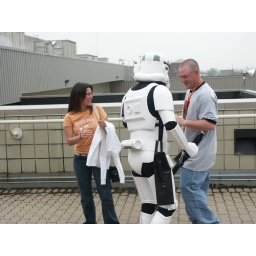
22-Only cute girl in line